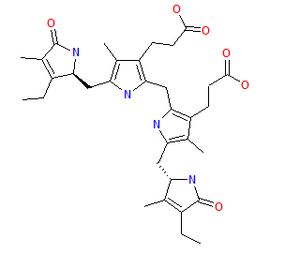
L’urobilinogène, également appelé mésobilirubinogène, est un métabolite incolore résultant de la réduction de la bilirubine par les bactéries de la flore intestinale. Il est en partie réabsorbé, transporté par la circulation sanguine, et excrété par voie urinaire sous forme d'urobiline, responsable de la couleur jaune de ce liquide.